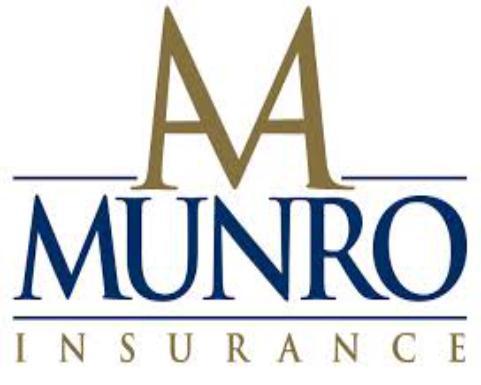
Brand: munro
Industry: Transportation